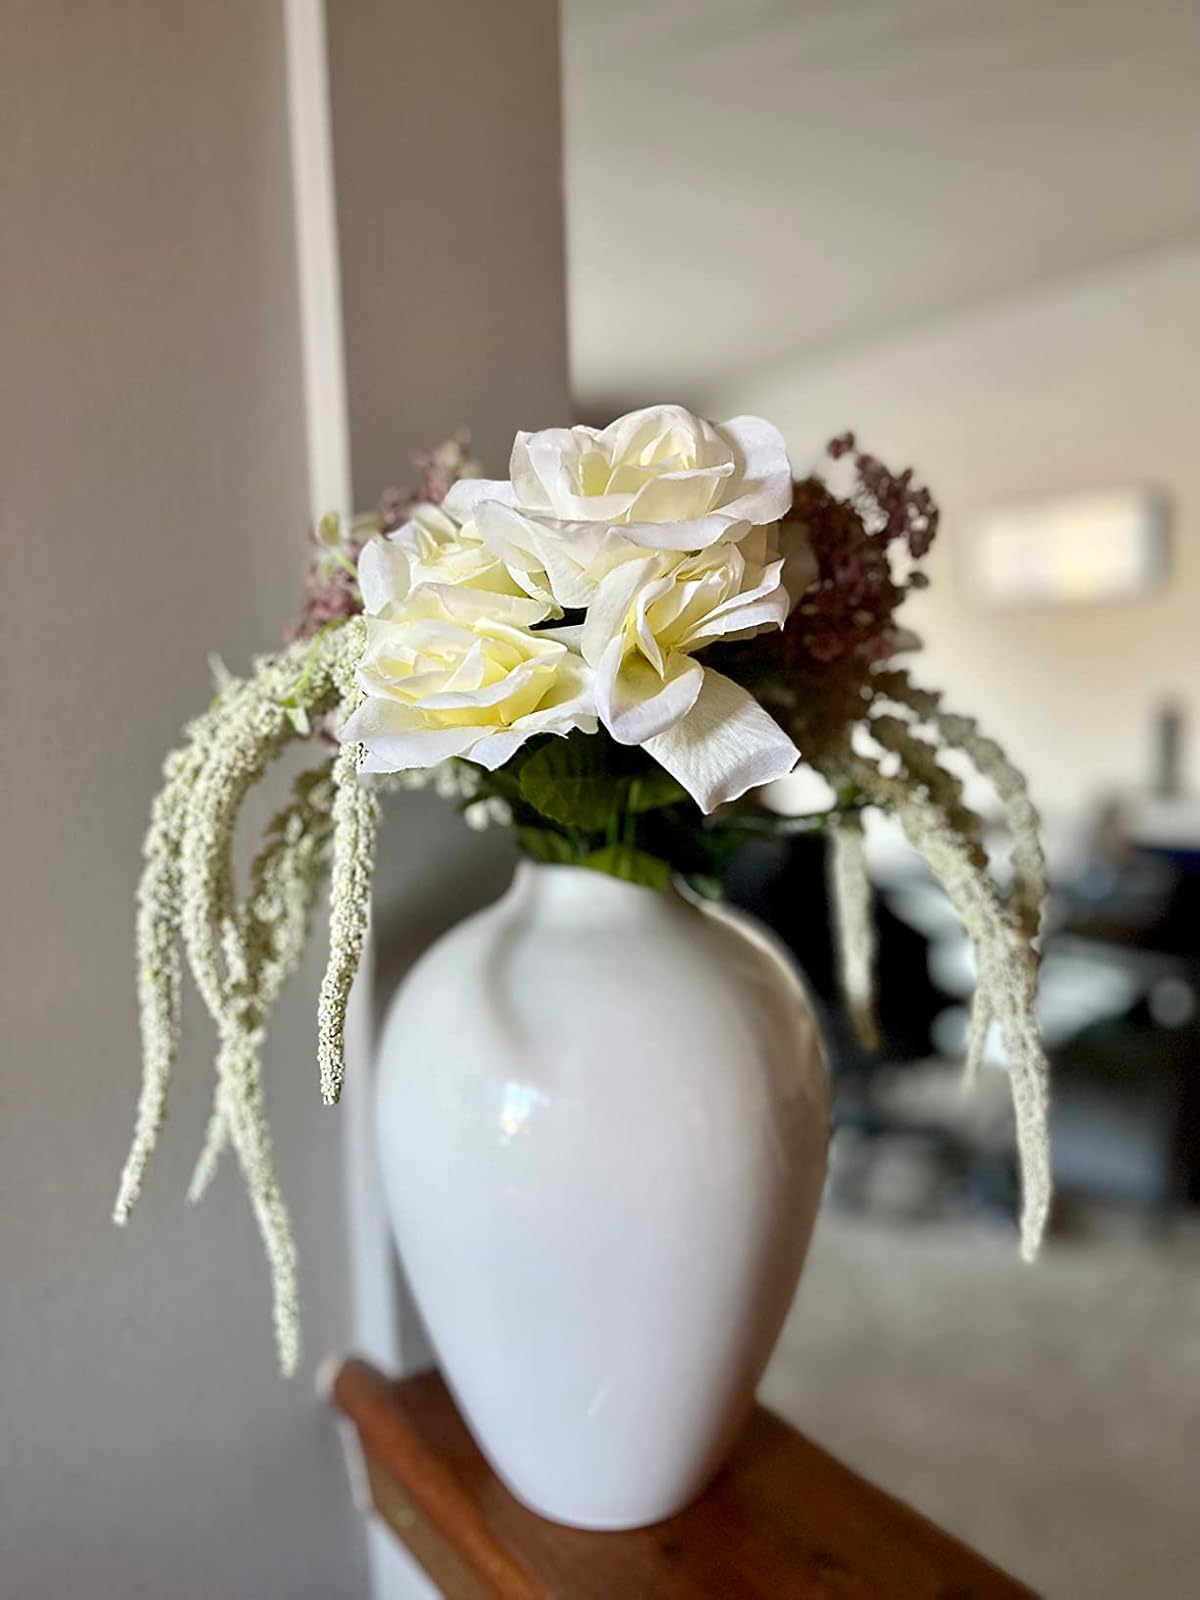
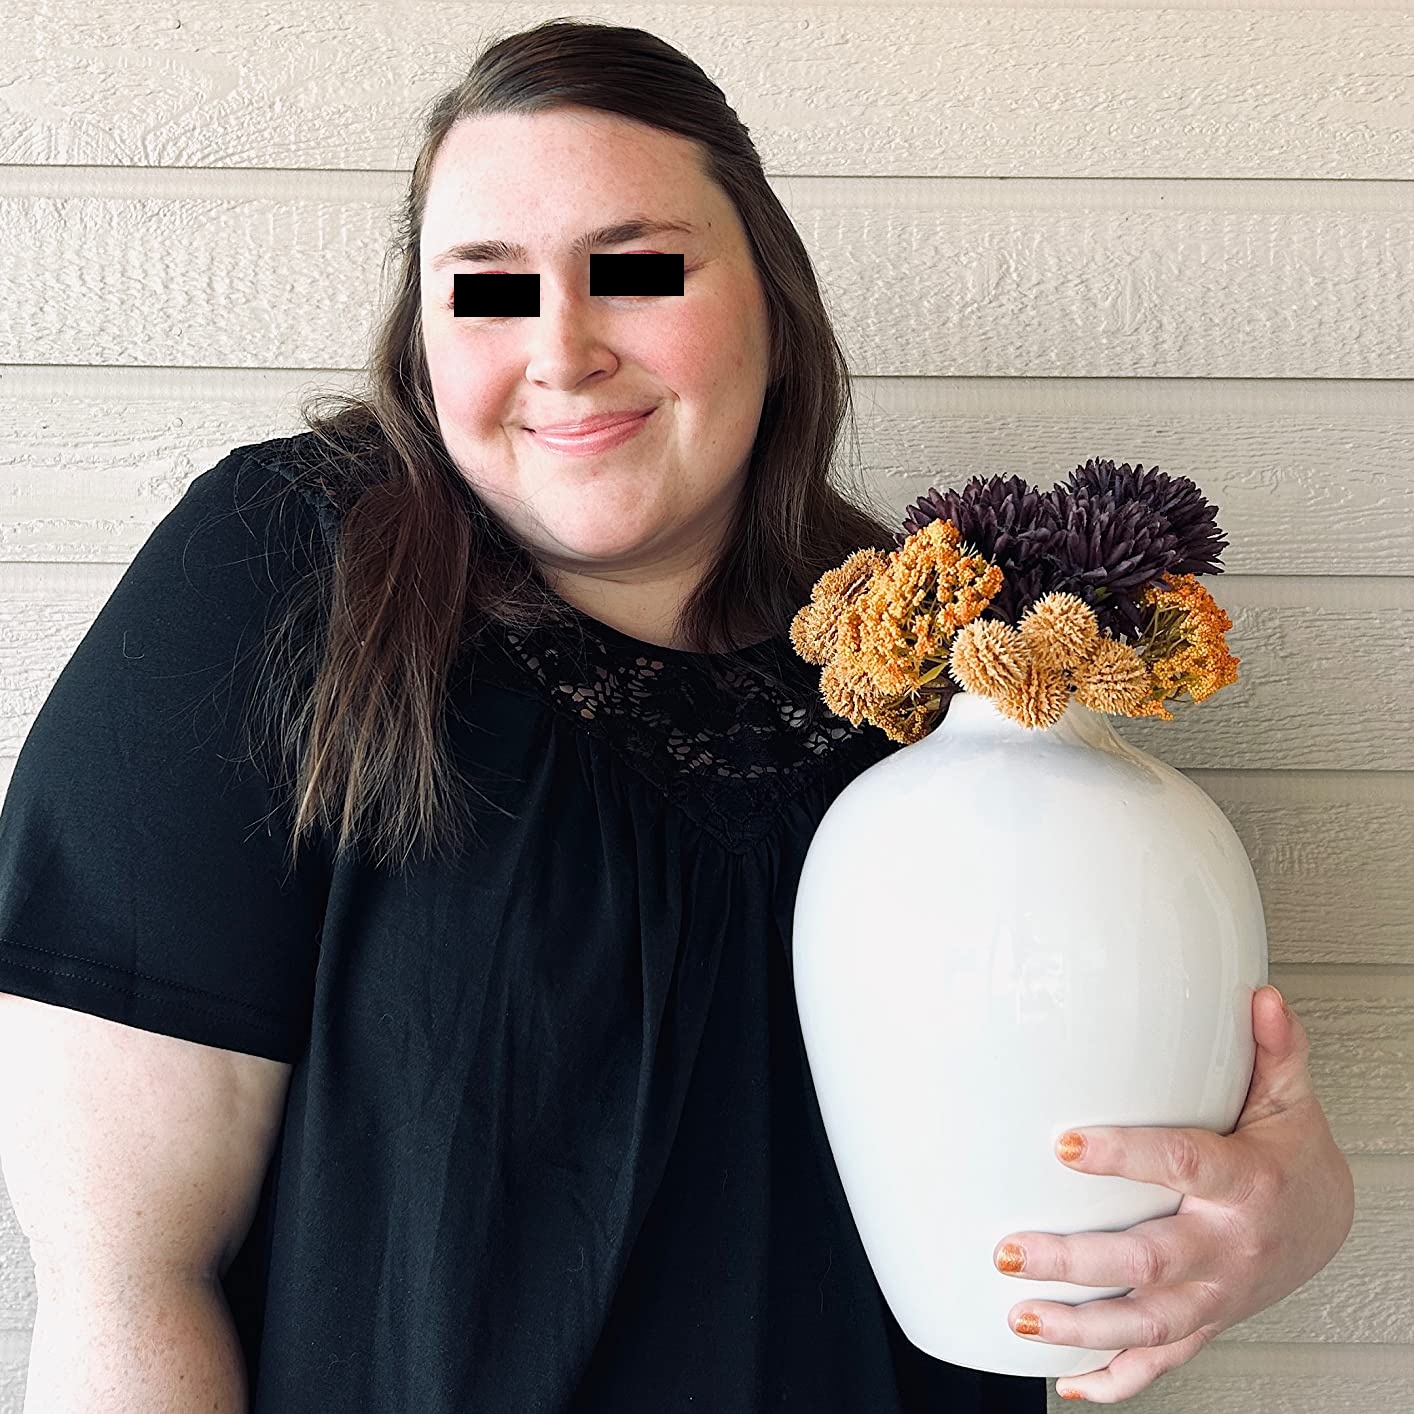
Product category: vase
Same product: yes